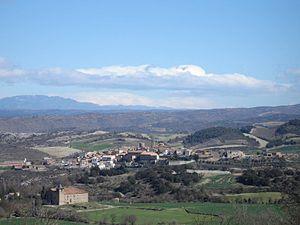
Ivorra est une municipalité de la province espagnole de Lérida, dans le nord du comté catalan de Segarra.